Ferris House (Ticonderoga, New York)

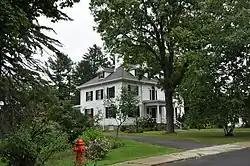

The Ferris House is a historic house located at 16 Carillon Road in Ticonderoga, Essex County, New York.